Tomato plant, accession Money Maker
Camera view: vertical (180 deg); turntable rotation: 300 degrees
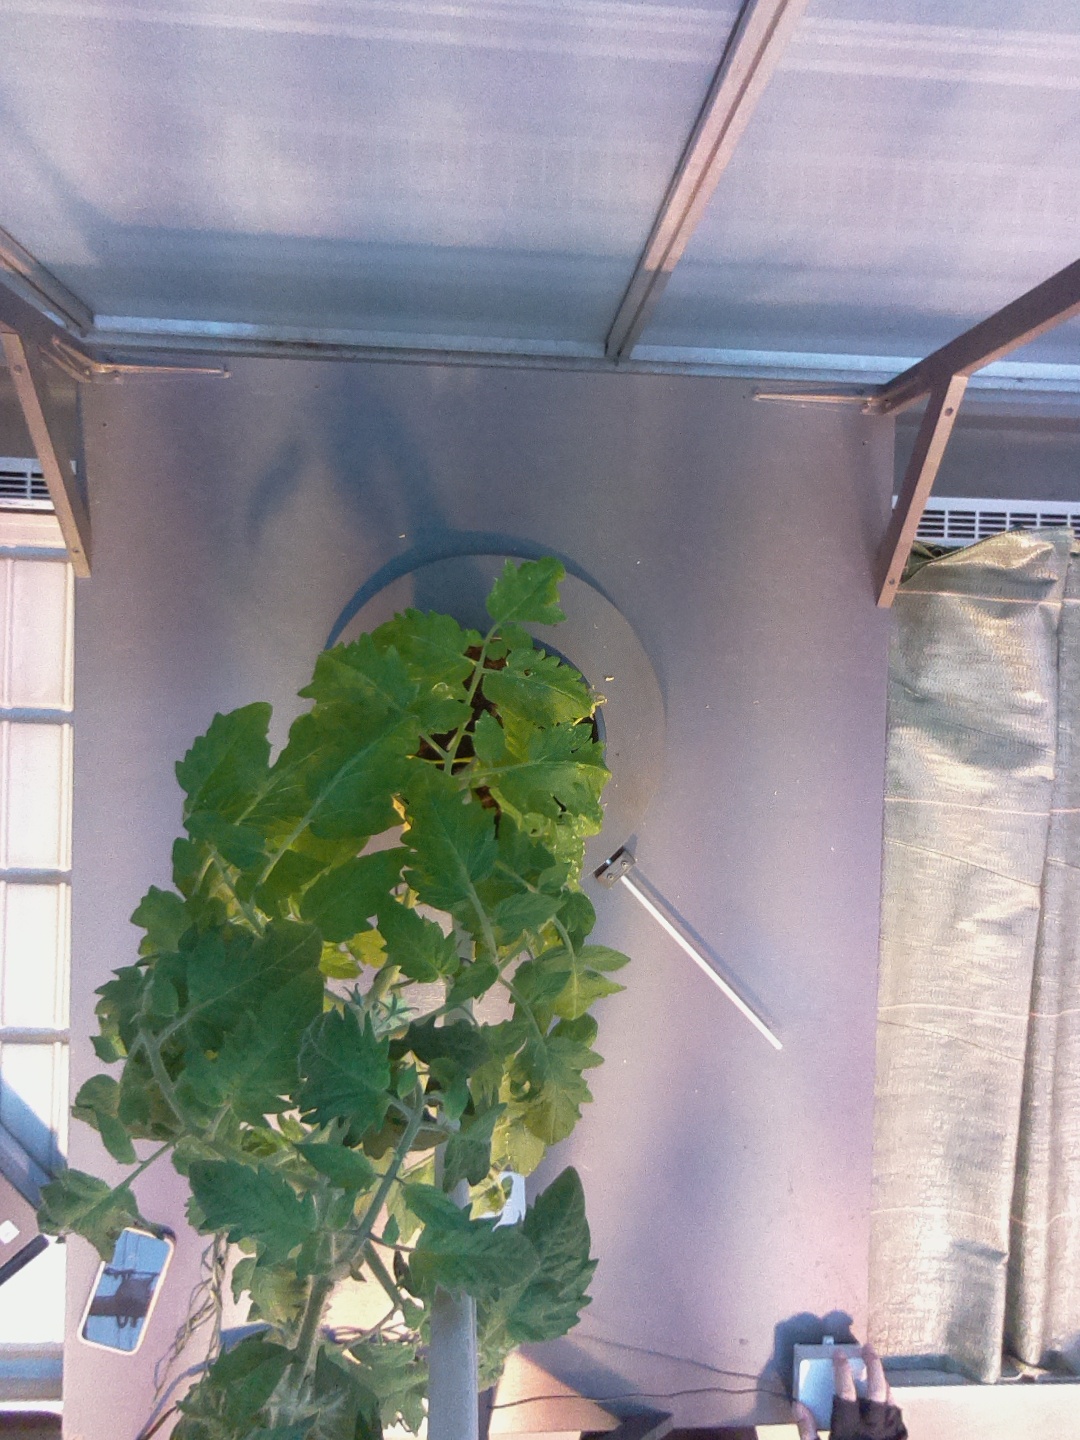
BBCH growth stage 65: Full flowering, 50%-60% of flowers open, first petals falling